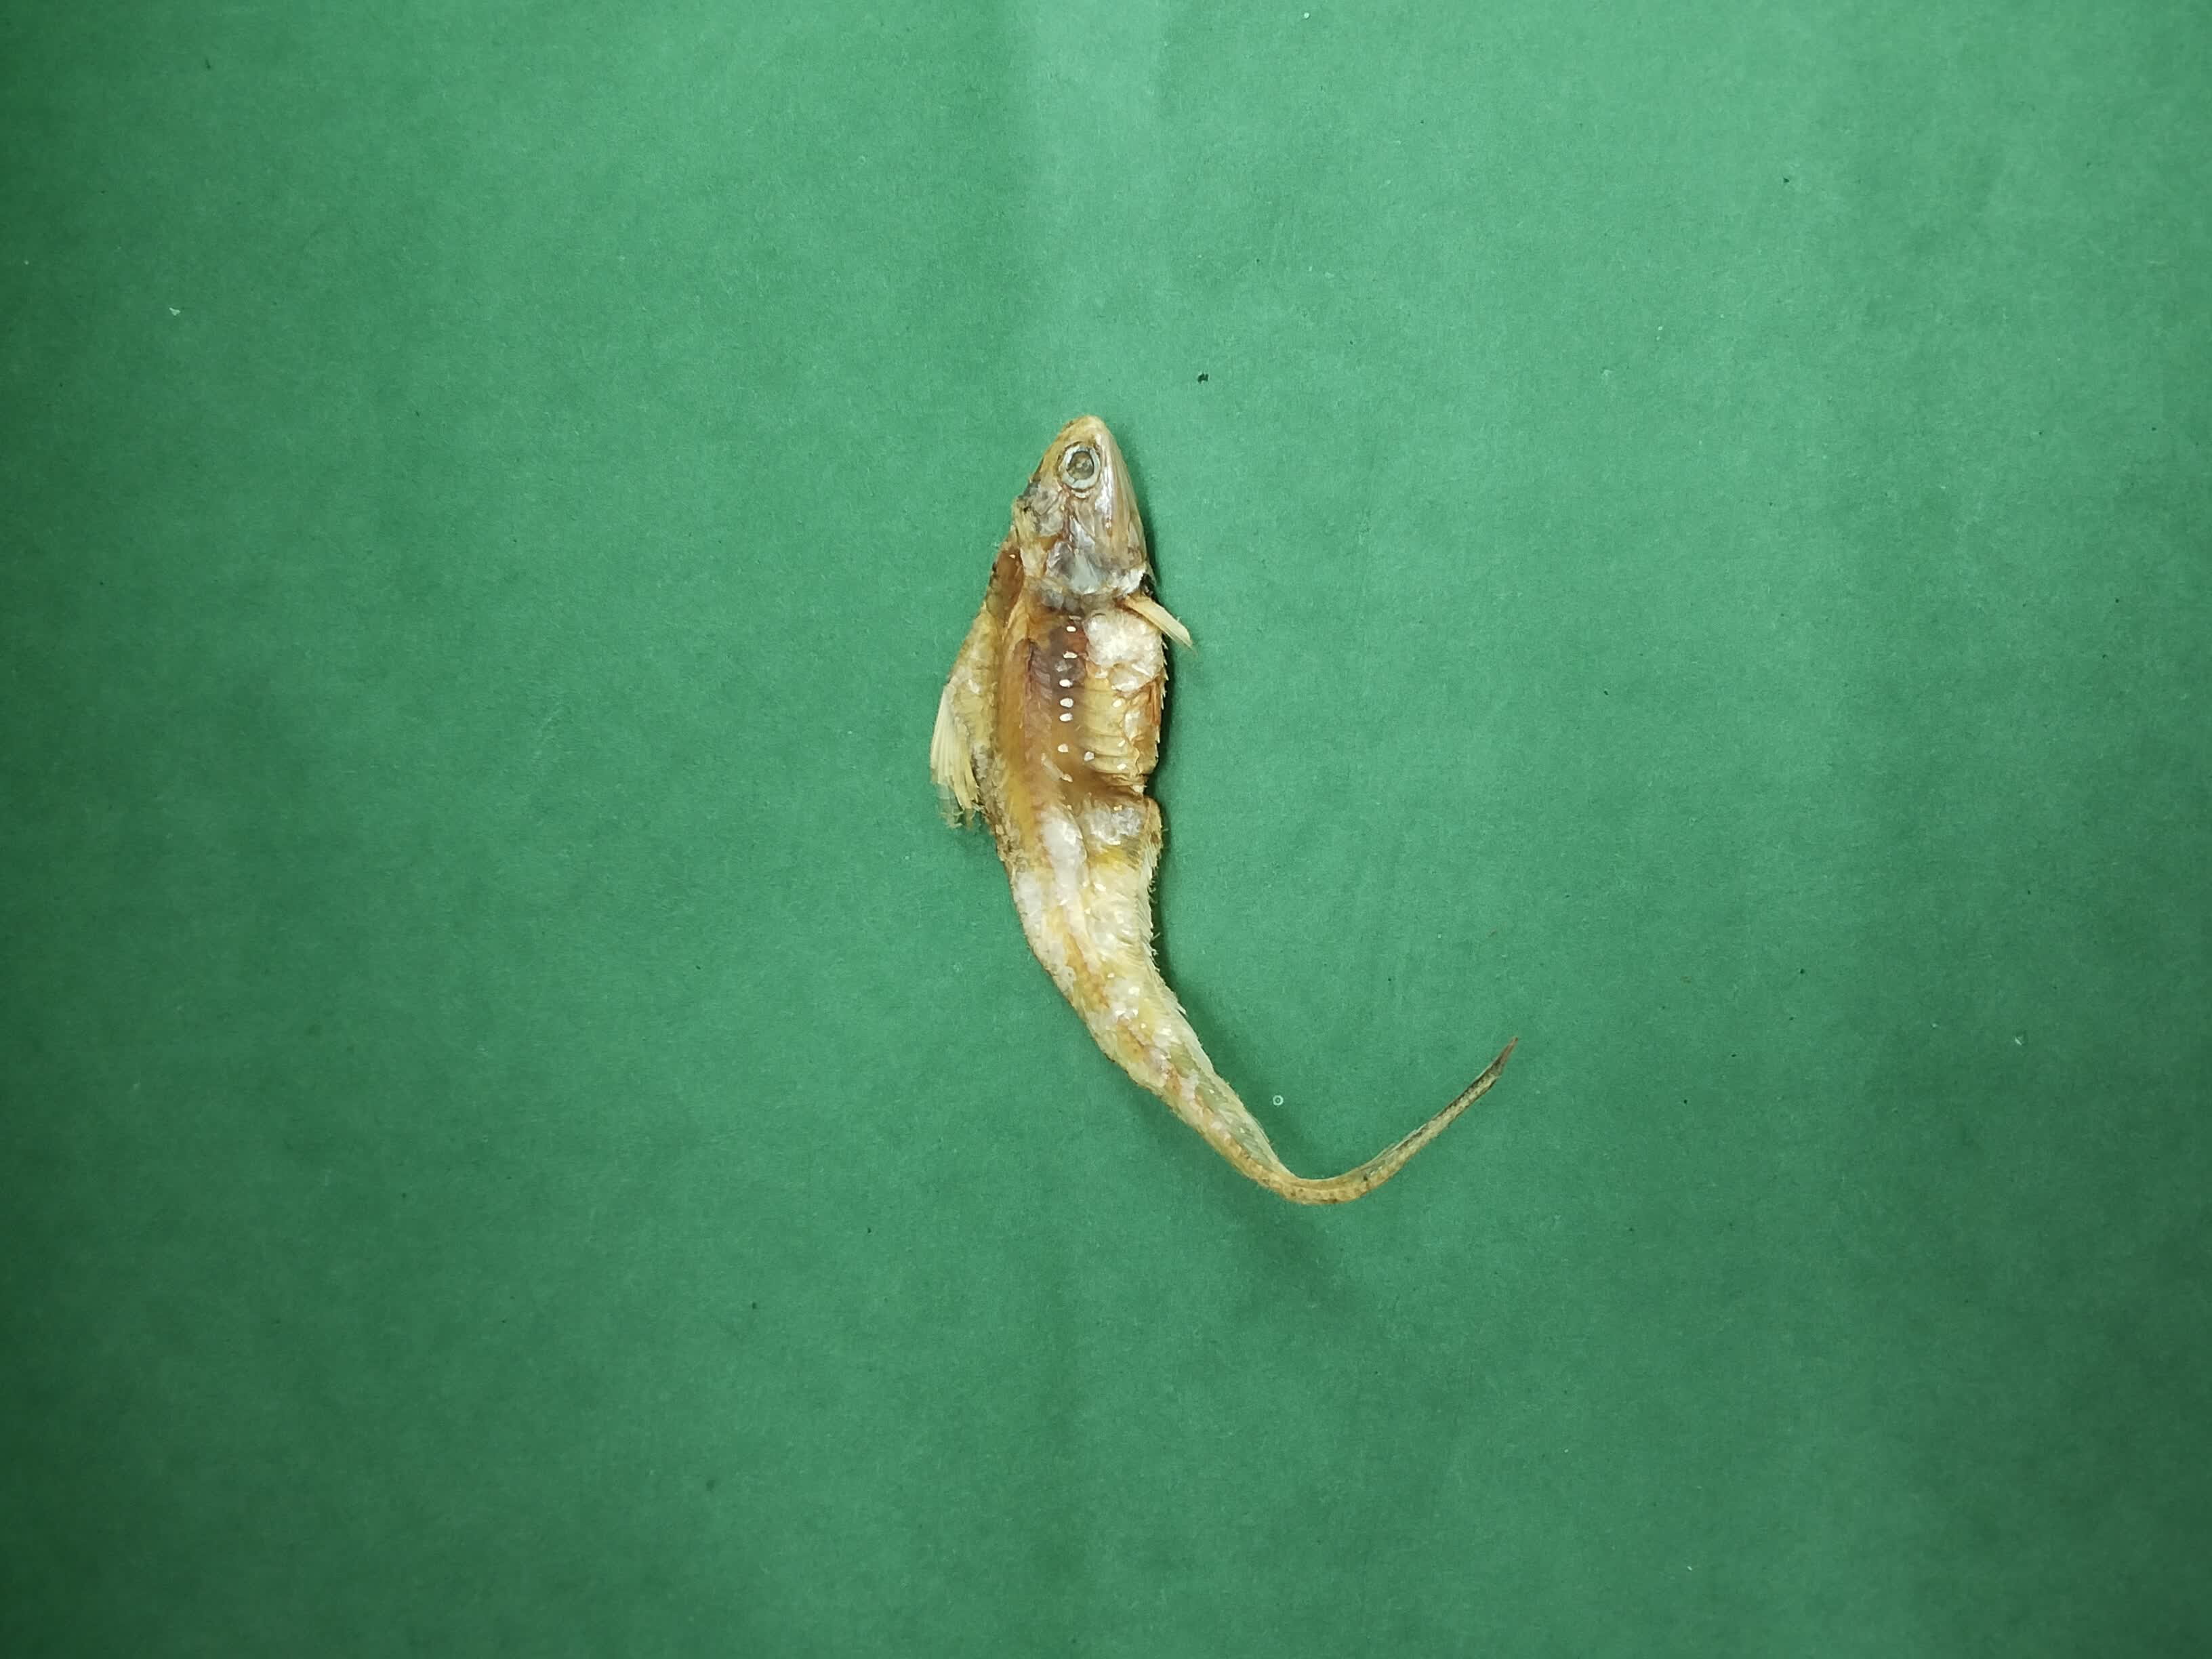
Species: Shundori